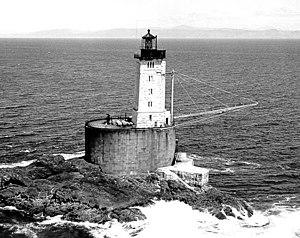
Le phare de St George Reef est un phare situé sur l'un des récifs proche de Crescent City, dans Comté de Del Norte, aux États-Unis. Il a été inactif de 1975 à 2012.
Ceci est la liste des lieux historique inscrits sur le registre national dans le comté de Del Norte en Californie.